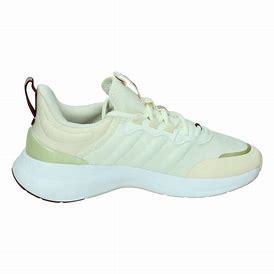
Brand: Adidas
Model: Puremotion